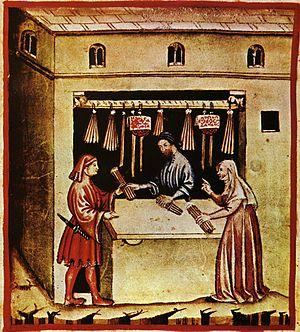
L'histoire des femmes au Moyen Âge est incomplète, puisque dans l'histoire, la plupart des textes sont écrits par des hommes et les femmes sont très peu évoquées. Plus nous remontons dans le passé, plus les informations sur les femmes sont partielles.
Les métiers du Moyen Âge nous sont connus par quelques textes, dont le Livre des métiers d'Étienne Boileau, et des ordonnances royales.
Les métiers du Moyen Âge nous sont connus par quelques textes, dont le Livre des métiers d'Étienne Boileau, et des ordonnances royales.